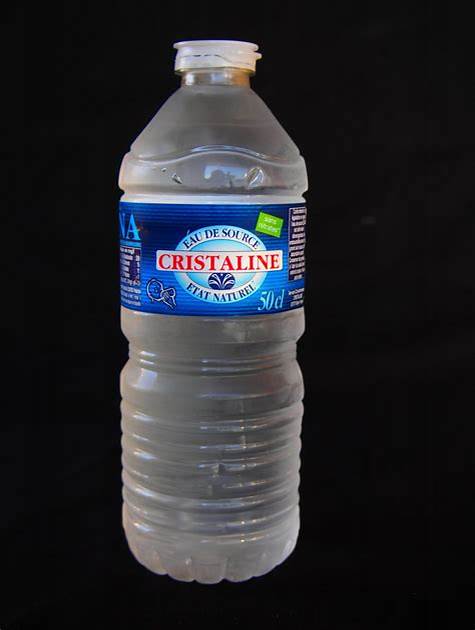
Label: plastic